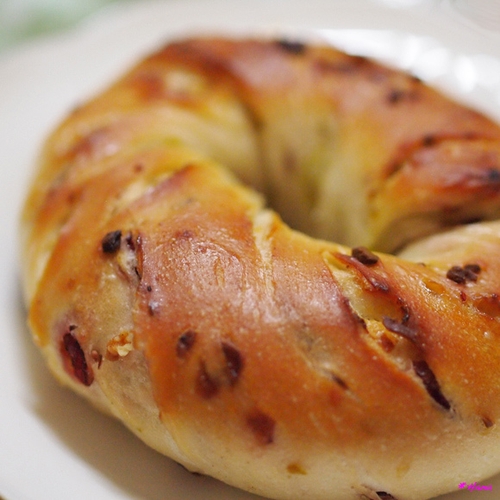
Label: bagel